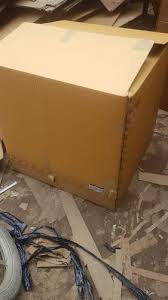
Waste category: cardboard